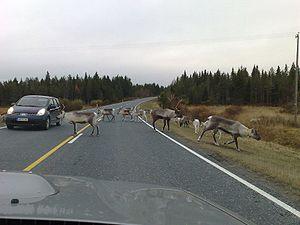
La route nationale 5 est une route nationale de Finlande allant de Heinola à Sodankylä.